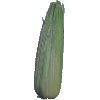
Label: corn_husk